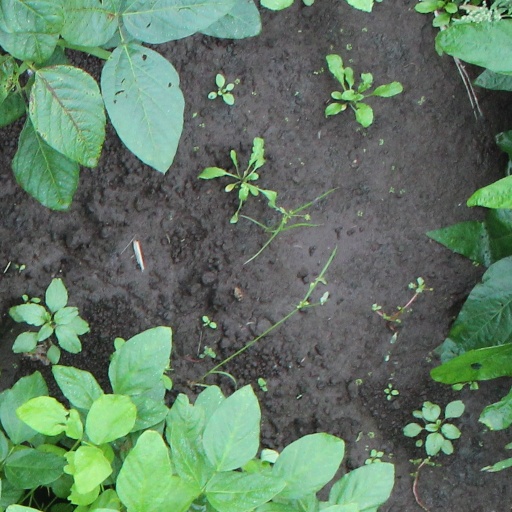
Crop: soybean